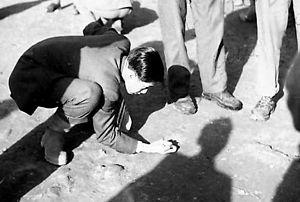
Le jeu de billes est un jeu très courant dans les écoles. La façon la plus classique d'y jouer consiste à lancer sa bille sur celle de l'adversaire afin de l'obtenir. La collection et la recherche de billes rares jouent un rôle important dans le jeu. Le jeu de billes est répertorié à l'Inventaire du patrimoine culturel immatériel en France depuis 2012.